James Pascoe Group

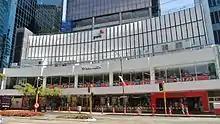
Whitcoulls Lambton Quay

Whitcoulls was founded in 1882 as Whitcombe & Tombs after a merger between printer/bookbinder George Tombs and publisher/bookseller George Whitcombe. The business was given its current name in 1973, following a 1971 merger with 'key competitor' Coull Somerville Wilke (itself founded in 1871). Since then, the retailer passed through several owners including British book retailer W H Smith in 2001 to private equity book retailer REDgroup Retail.